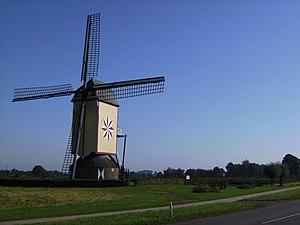
Cet article recense les moulins à vent de la province de Brabant-Septentrional, aux Pays-Bas.
Wanroij est un village situé dans la commune néerlandaise de Sint Anthonis, dans la province du Brabant-Septentrional. Le 1ᵉʳ janvier 2006, le village comptait 5 446 habitants.